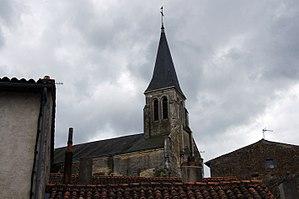
église paroissiale Notre-Dame de Gençay (Vienne)
Gençay est une commune du Centre-Ouest de la France, située dans le département de la Vienne en région Nouvelle-Aquitaine.